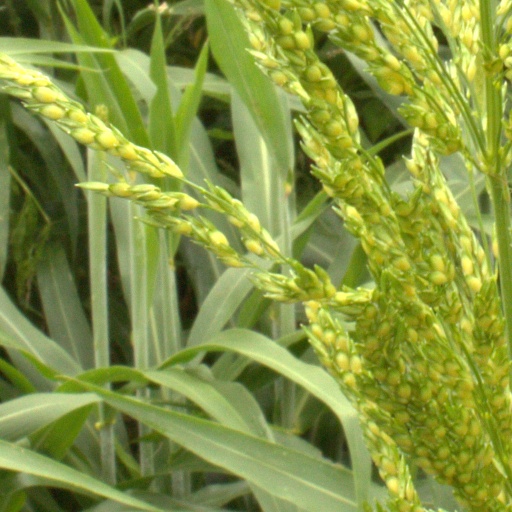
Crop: sorghum